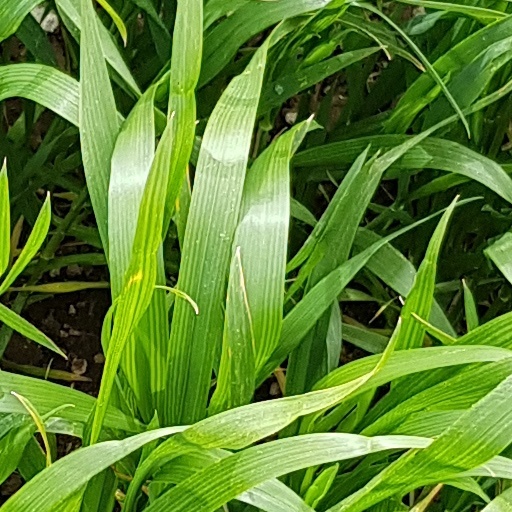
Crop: wheat